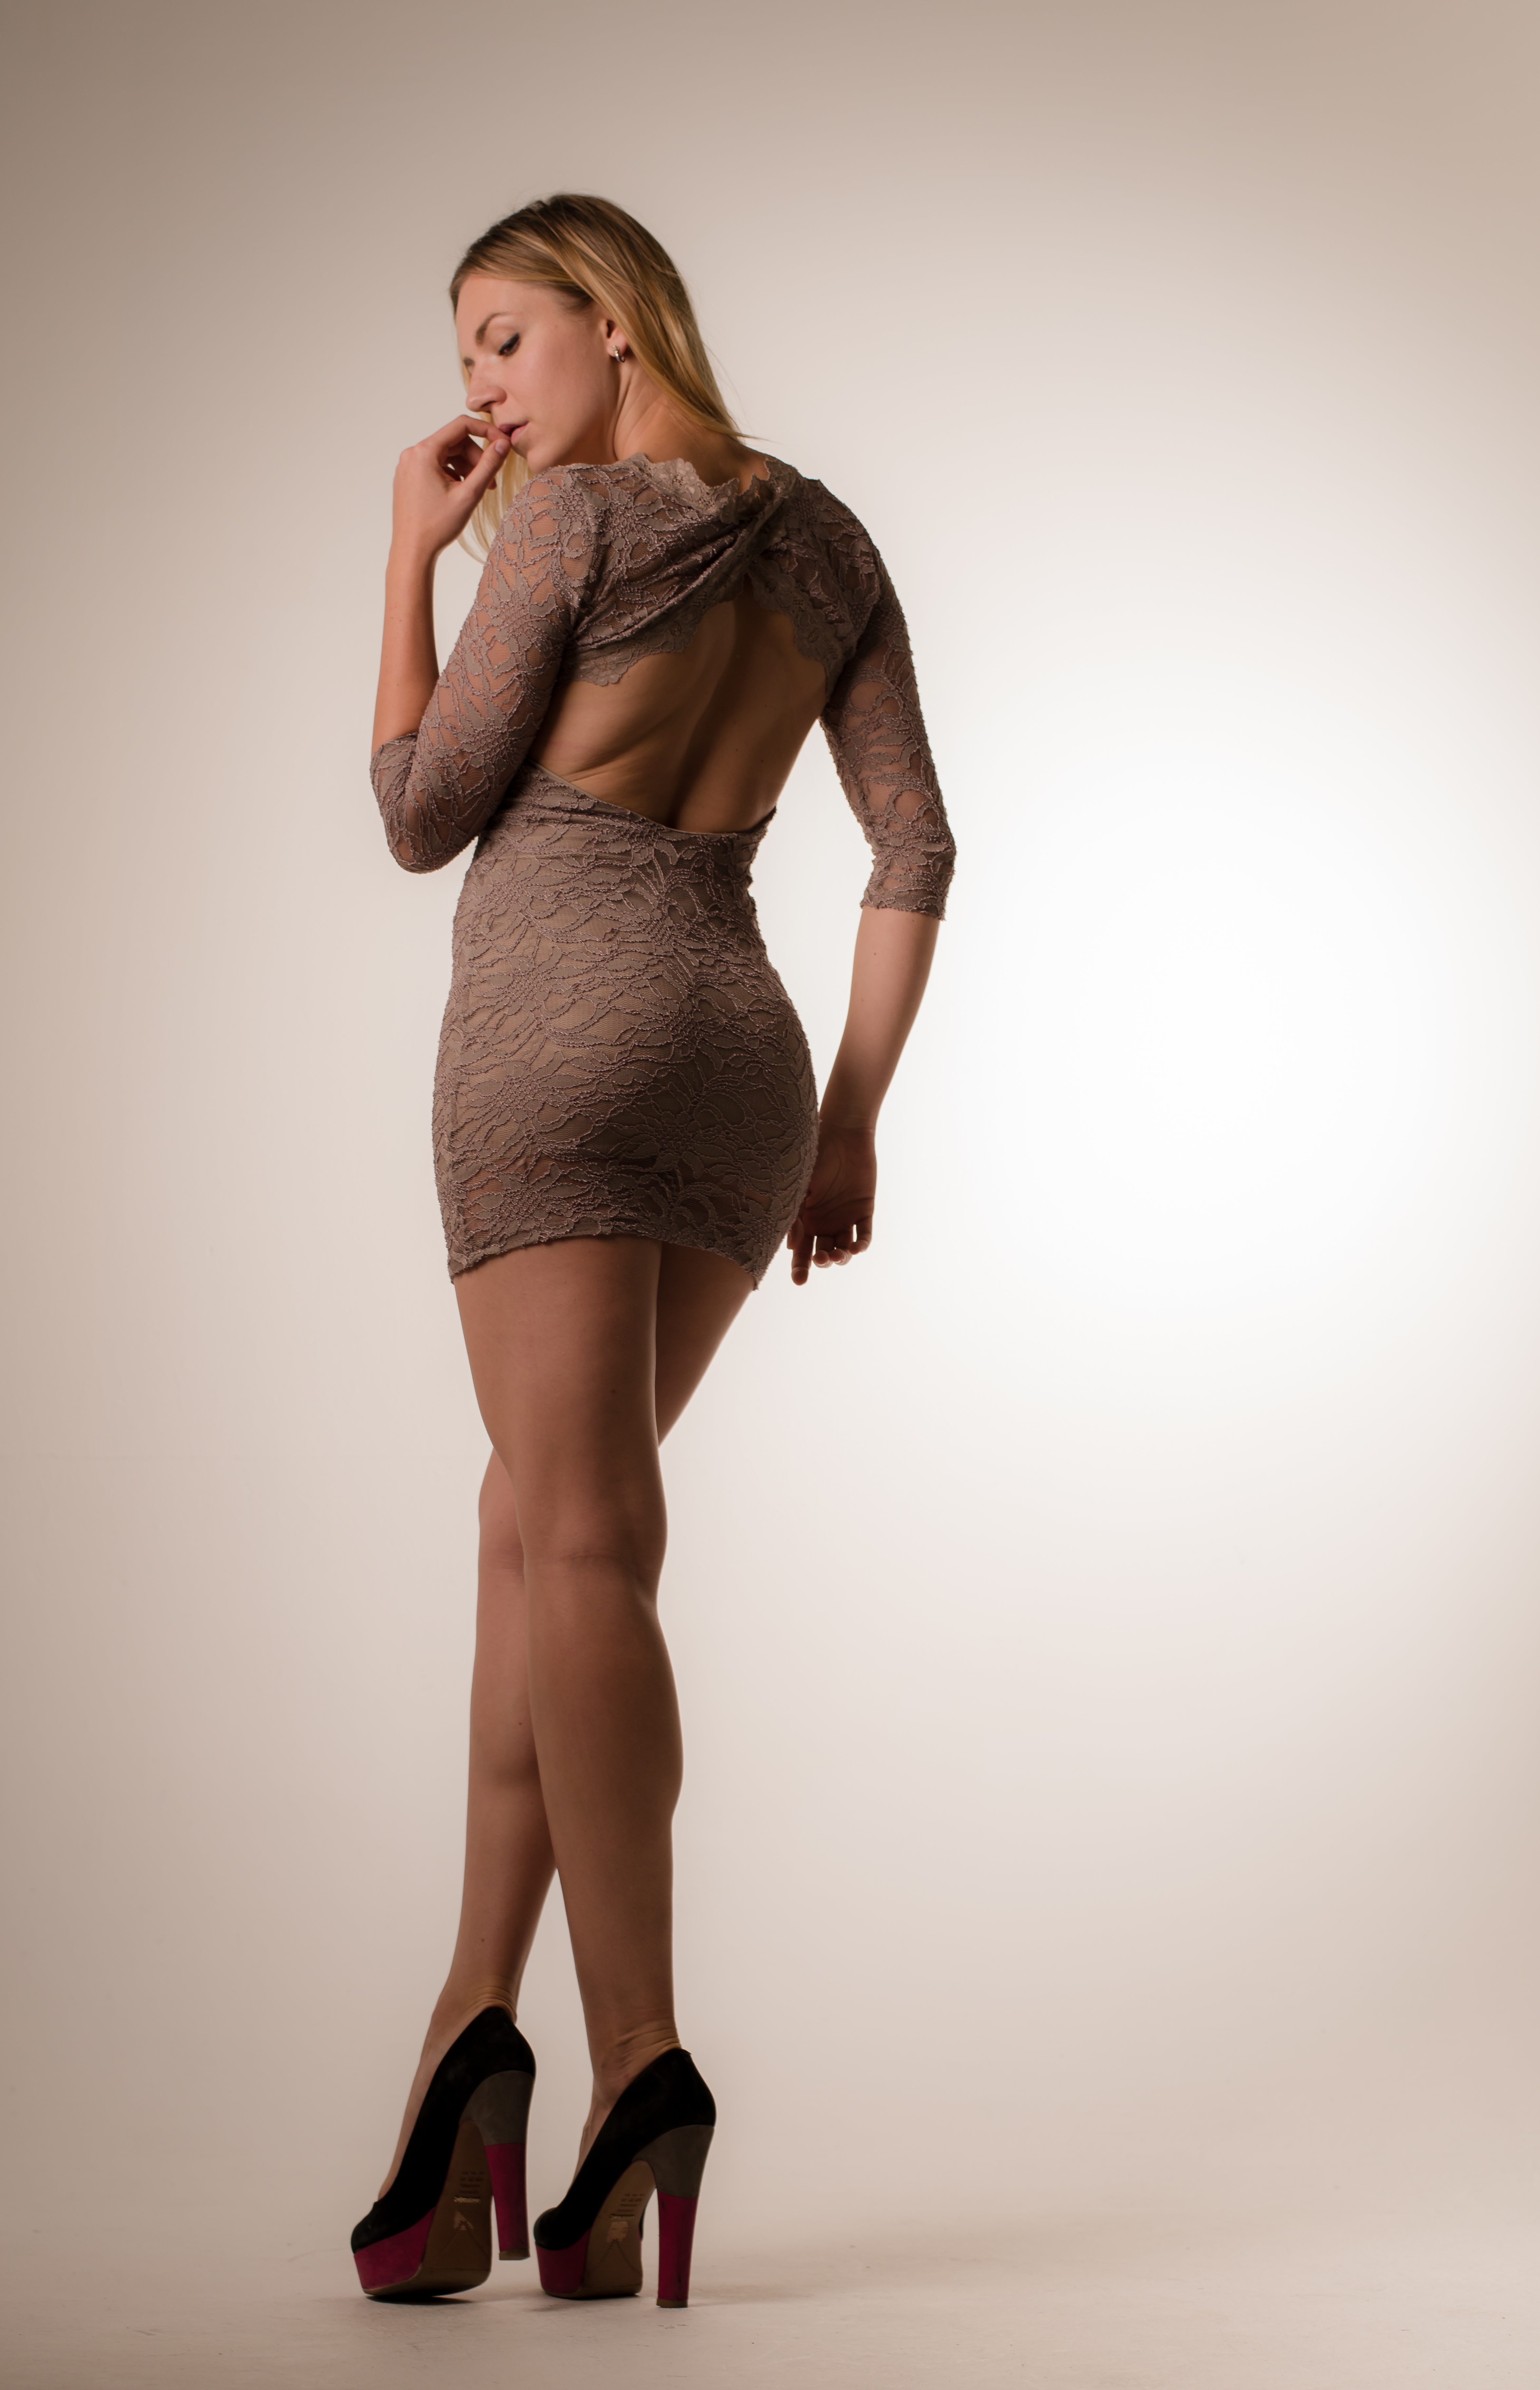
hand, photography, leg, portrait, model, finger, fashion, clothing, muscle, long hair, human body, lingerie, thigh, tights, stocking, pentax645z, abdomen, photo shoot, undergarment, art model, supermodel, active undergarment